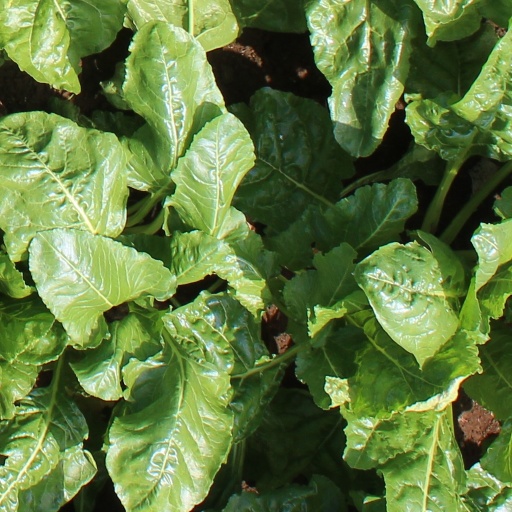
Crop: sugar beet